Lucy Doesn't Love You

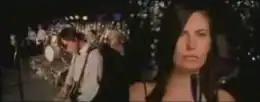
A screenshot of the music video to Ivy's 2000 single "Lucy Doesn't Love You", showing lead singer Dominique Durand side-by-side with scenes of the other members to Ivy performing.

"Lucy Doesn't Love You" was met with mostly favorable reviews from music critics. A reviewer from "E! Online" wrote that "Long Distance" was "armed" with "Lucy Doesn't Love You" and considered it a strong enough single to create a surge in Ivy's popularity. Padletta thought the track's production sounded effortless and praised it for being effervescent. Topkoff also enjoyed the song and wrote that it is "definitely the jumpiest tune on the album". Stephen Thomas Erlewine, the senior editor for AllMusic, provided a more mixed review of the song, writing that its production "suggest[a] a more satisfying song than it delivers".